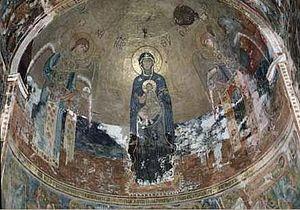
La mosaïque byzantine, dont l’apogée se situe entre le VIᵉ siècle et le XVᵉ siècle, plonge ses racines dans une longue tradition venue de la Grèce antique et de Rome. À partir du IVᵉ siècle, les églises chrétiennes adoptèrent et adaptèrent cette tradition pour dépeindre des scènes de la vie religieuse et de la Bible, non plus sur les pavements de leurs édifices mais sur leurs murs et leurs plafonds. Les artistes byzantins devinrent renommés pour leur technique et leur inspiration, influençant ceux du royaume normand de Sicile au XIIᵉ siècle ainsi que ceux de Venise, de Rome et d’autres villes de l’ancienne Italie byzantine, de même que ceux de Russie, d’Ukraine et d’autres pays du monde orthodoxe. L’art de la mosaïque s’estompa au cours de la Renaissance quoique divers artistes comme Raphaël continuèrent à pratiquer les anciennes techniques. Hors de l’empire byzantin, ces techniques furent adoptées à la fois par des artistes juifs pour la décoration des synagogues et par des artistes musulmans pour celle des mosquées et des palais.